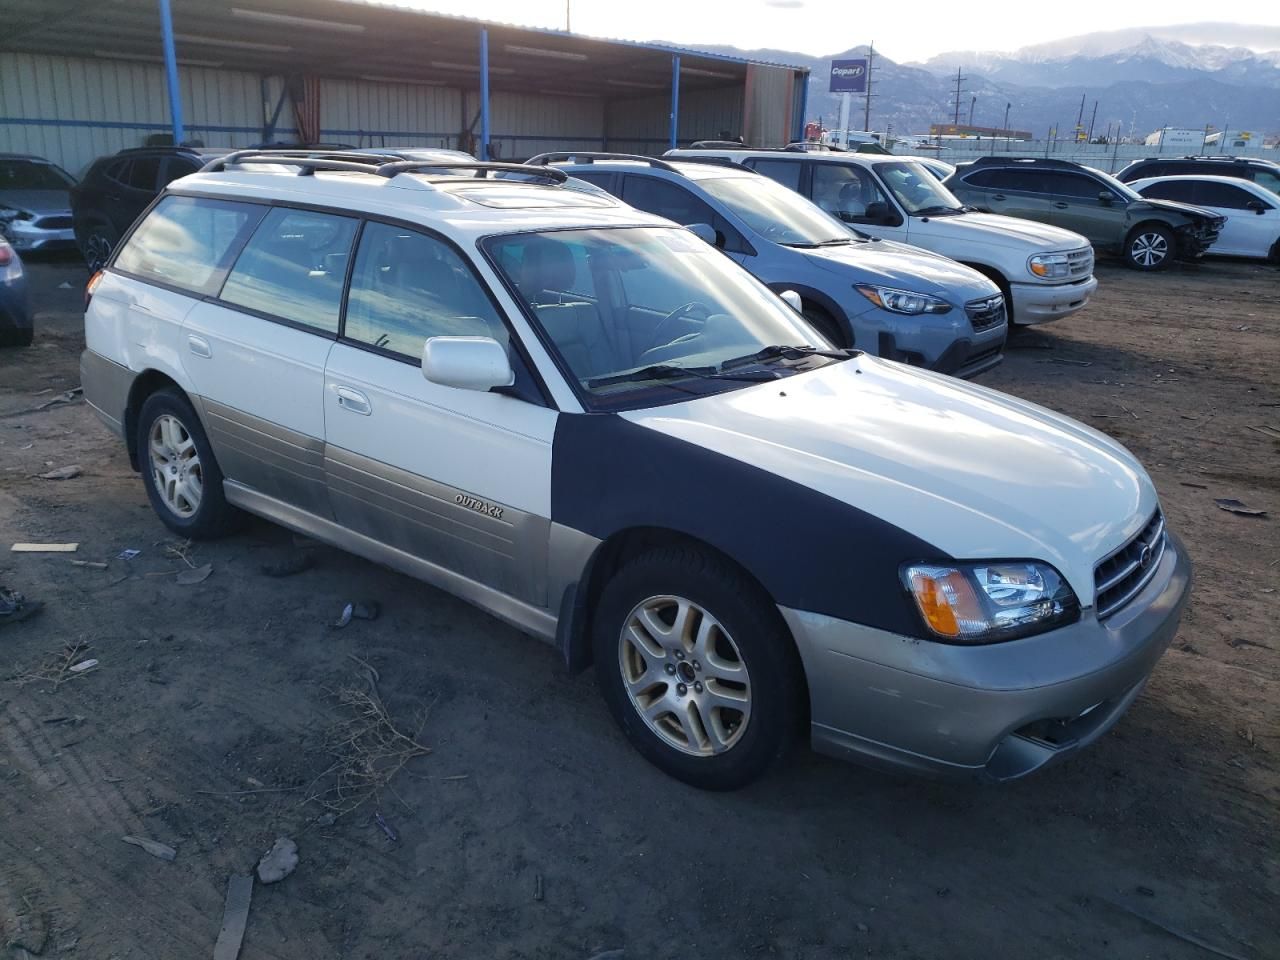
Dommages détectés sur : plaque d'immatriculation avant, capot, aile avant droite, porte avant droite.
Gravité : mineur